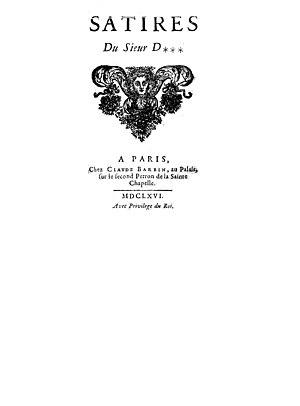
Page de titre de la première édition des Satires de Boileau
Nicolas Boileau, dit Boileau-Despréaux, est un homme de lettres français du Grand Siècle, né le 1ᵉʳ novembre 1636 à Paris et mort dans la même ville le 13 mars 1711. Poète, traducteur, polémiste et théoricien de la littérature, il fut considéré en son temps et par la postérité comme le législateur ou le « Régent du Parnasse » pour son « intransigeance passionnée ». Admirateur et ami de Molière pendant dix ans, familier de Furetière et de Chapelle, il fut dans le dernier quart du siècle le collègue et interlocuteur privilégié de Racine.